Louis Oppenheim

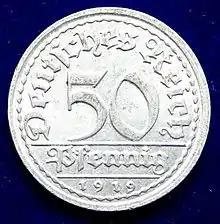
Obverse of the first coin of the Weimar Republic. Design by Louis Oppenheim.

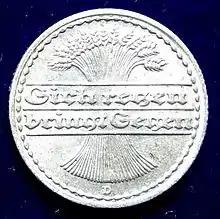
Reverse of the first coin of the Weimar Republic. Design by Louis Oppenheim.

Born in Coburg, Oppenheim studied in London from 1899 to 1906. He moved to Berlin and started his work as a graphic artist in 1910, signing his work with his initials, "LO" and working for clients such as AES, the Reichsbahn, Persil and Adrema. His posters are considered a significant product of the 'Berlin poster style'. Oppenheim worked for the type foundry Berthold and created a handful of significant and widespread typefaces, all of which share modernist characteristics, such as Lo-Type and Fanfare which are still in wide use today. Also, he designed the first coin of the Weimar Republic in 1919.